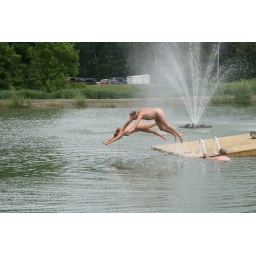
Some prefer the sparkling clear pool water while others like the freedom of swimming in natural water.